Nanofluids in solar collectors

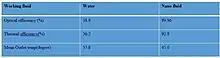
Table 1 :Comparison of Conventional fluids and Nano fluids

From the table 1 it is clear that nanofluid-based collector have a higher efficiency than a conventional collector. So, it is clear that we can improve conventional collector simply by adding trace amounts of nano-particles.